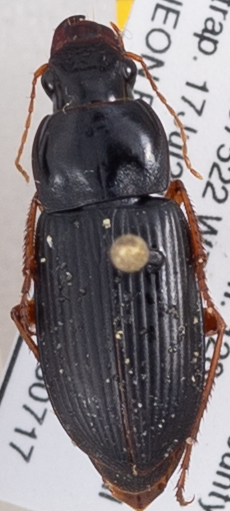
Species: Harpalus pensylvanicus
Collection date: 2018-07-17
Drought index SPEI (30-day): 0.924
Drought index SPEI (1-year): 1.28
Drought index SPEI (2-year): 1.01